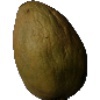
Label: Papaya 1